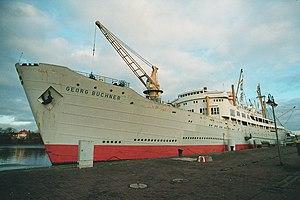
Le ""MS Georg Büchner"" était un navire de la ""Deutsche Seerederei Rostock"" (une compagnie de navigation fondée au début des années 1950 en Allemagne de l'est), construit pour le transport de passagers et fret. Aujourd'hui, il est immobilisé au Kabutzenhof (une partie du port en centre ville) et sers comme hôtel de congrès et d'auberge de jeunesse."